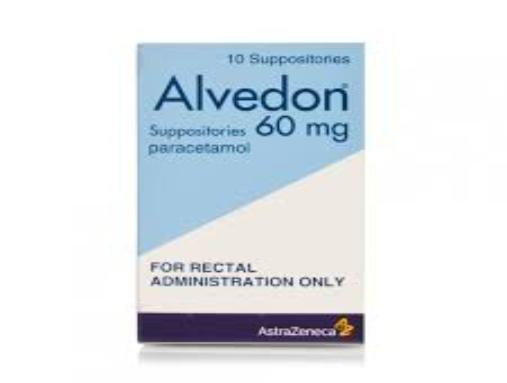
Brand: alvedon
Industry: Medical